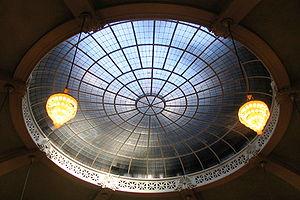
Le Convocation Hall est une immense rotonde accueillant le plus grand amphithéâtre de l'Université de Toronto. Conçu par Pearson et Darling et achevé en 1907, il a été inspiré par le grand amphithéâtre de la Sorbonne et le Sheldonian Theatre d'Oxford. Le bâtiment servait historiquement à accueillir les nouveaux étudiants et aux cérémonies tout au long de l’année ; aujourd'hui, il compte 1 731 sièges et accueillent de nombreux cours.